Preta Fernanda

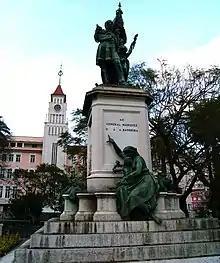
A woman, modeled on Preta Fernanda, points at the Marquis of Sá da Bandeira; Dom Luís Square, Lisbon

Regardless, Fernanda found herself alone again, and in order to support herself and her children, she worked briefly as a model for Italian sculptor Giovanni Ciniselli. She is immortalized in Dom Luís Square in Lisbon as a figure supporting the sculpture of the Marquis of Sá da Bandeira, famed for his abolitionist efforts. Fernanda posed for Ciniselli's depiction of an enslaved African woman, broken chains on her ankles and a child in her lap. The woman faces her child while pointing at the figure of the Marquis above them, as if extolling the nobleman. The sculpture was funded by a public subscription and was unveiled by King Luís I in 1884.